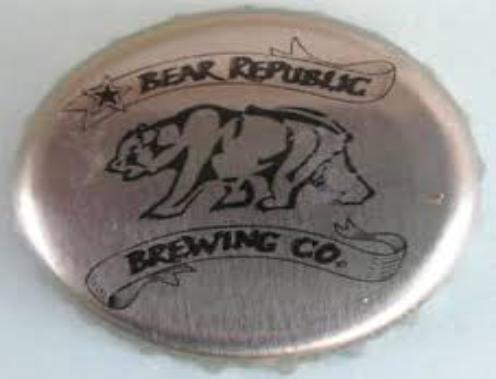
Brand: Bear Republic
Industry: Food